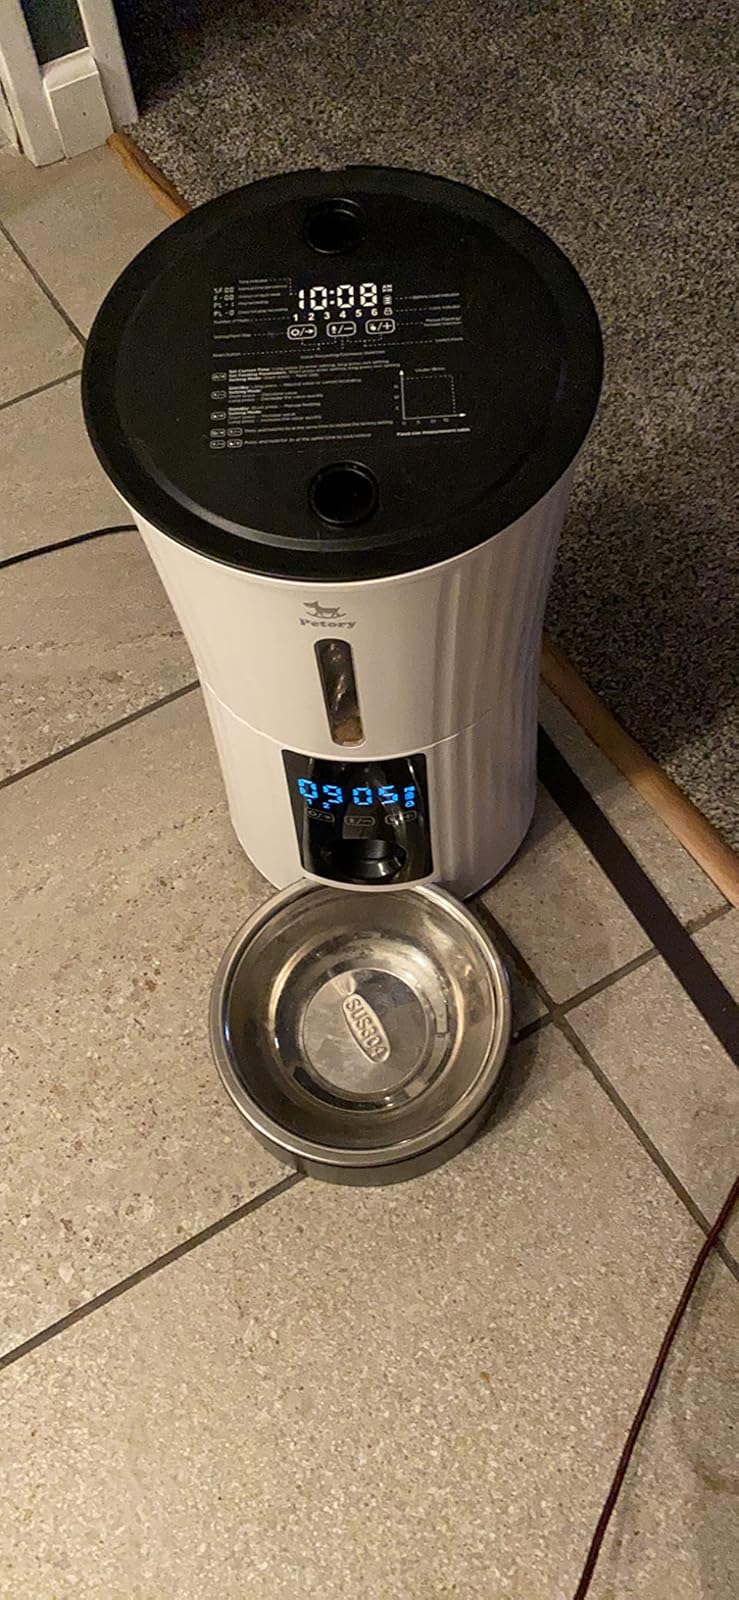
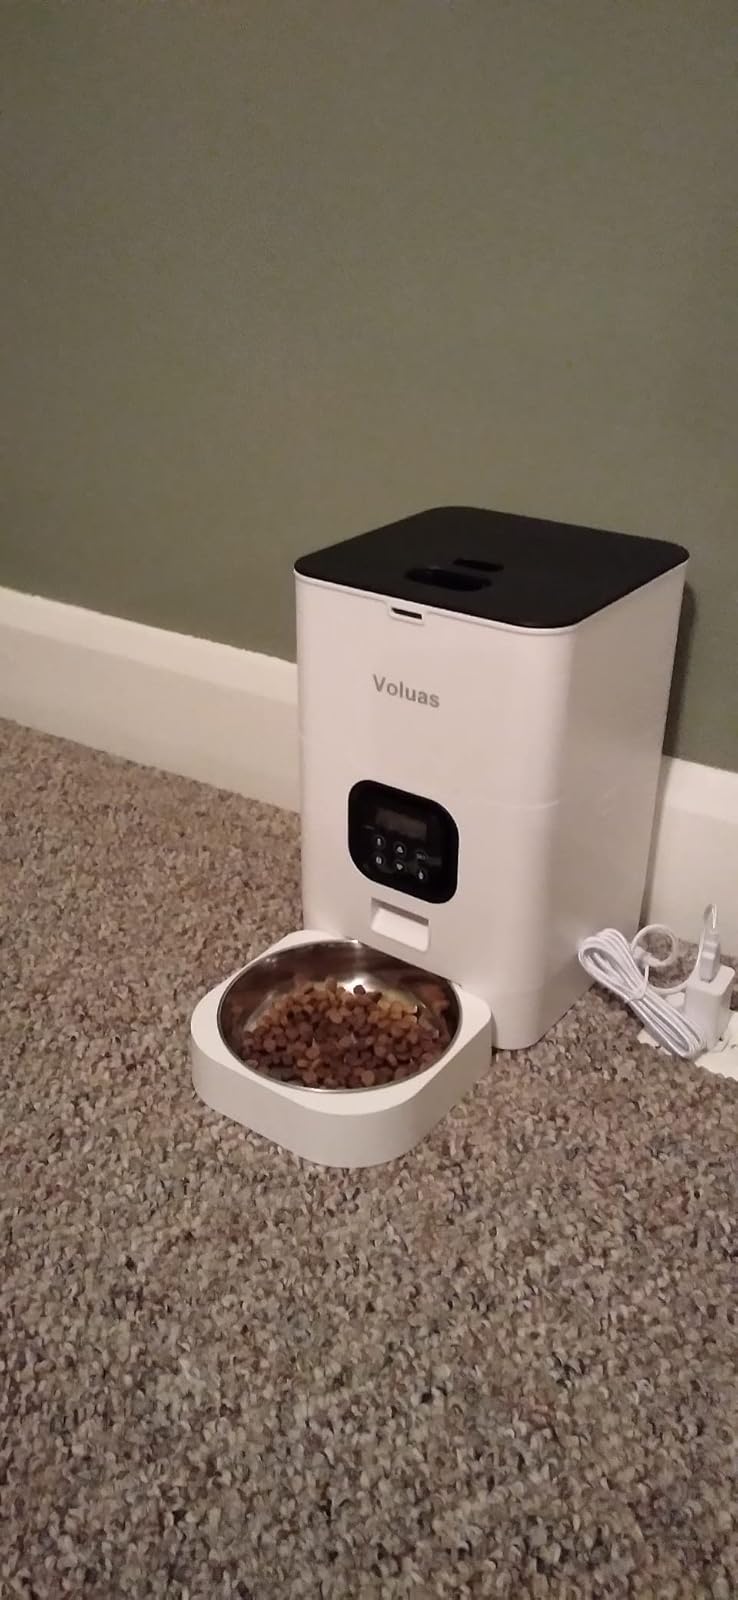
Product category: items_feeder
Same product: no